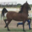
Label: horse